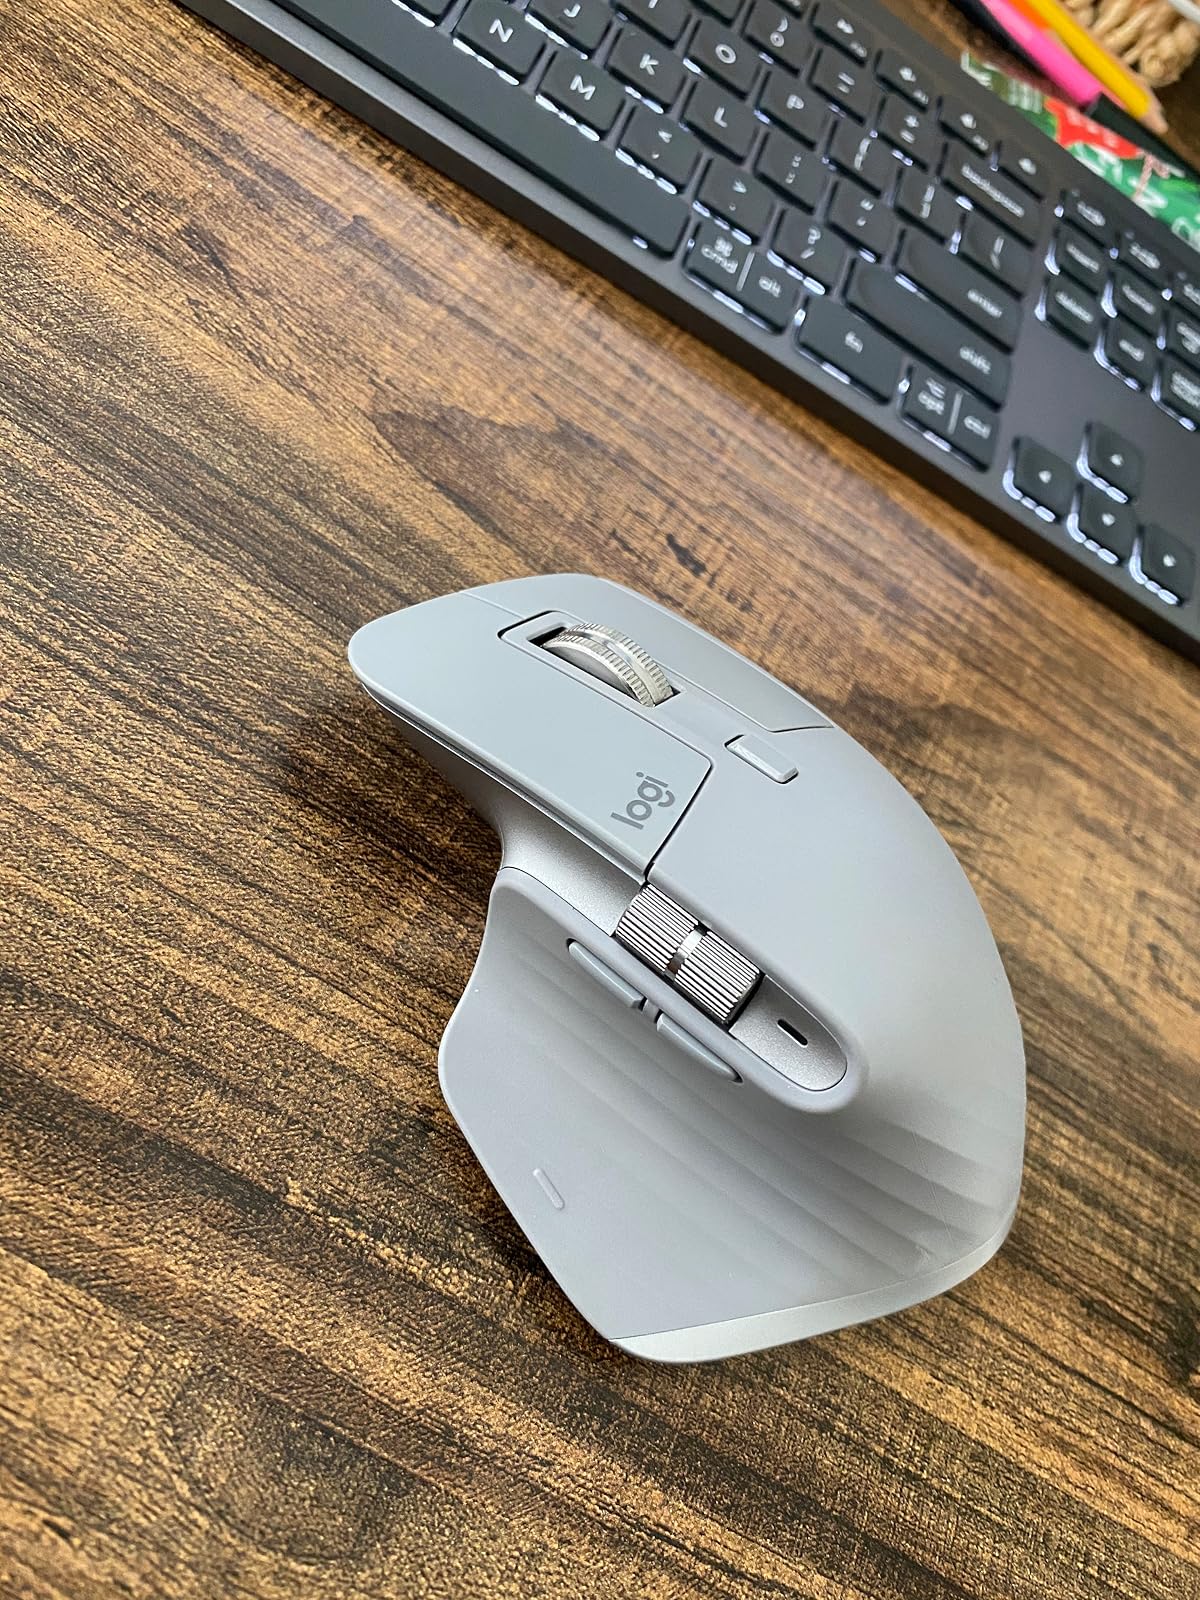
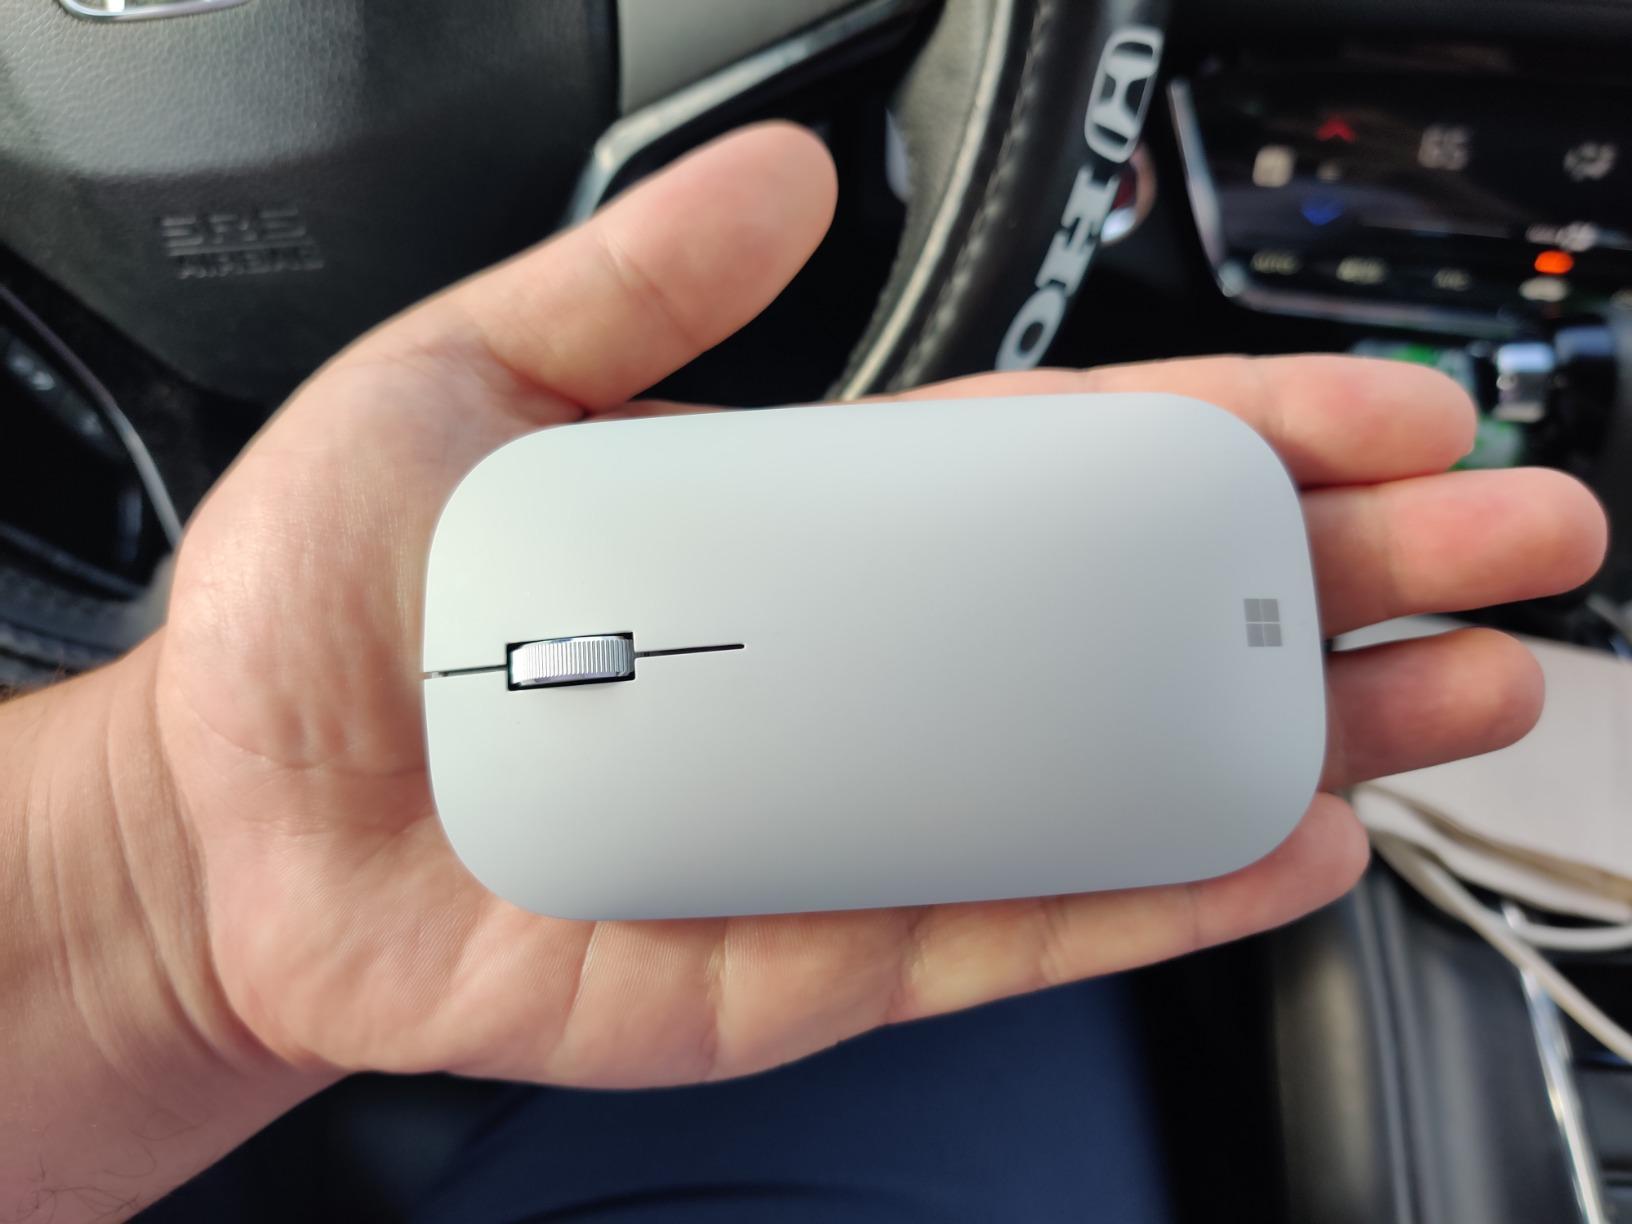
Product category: mouse
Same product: no